From Beyond the Unknown

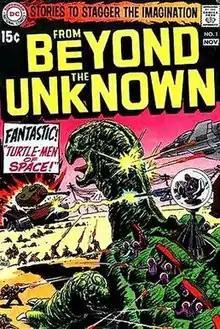
"From Beyond the Unknown" #1 (Oct.-Nov. 1969), art by Joe Kubert.

From Beyond the Unknown is the title of an American science fiction comic book series published by DC Comics from 1969 to 1973.